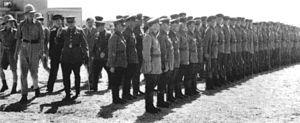
La 53ᵉ armée était une unité de l'armée rouge durant la Grande Guerre patriotique.